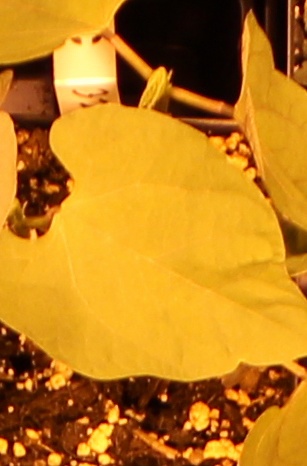
Label: Blackbean